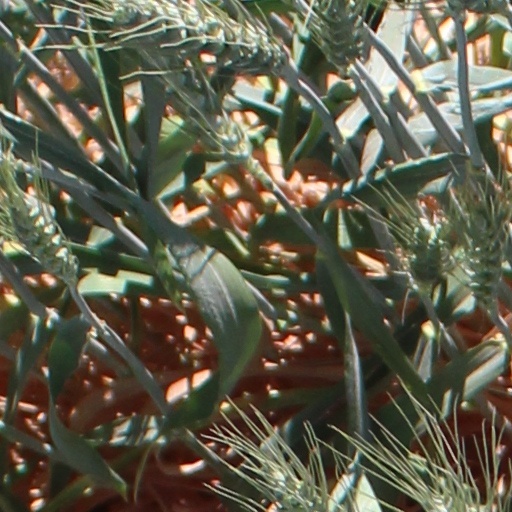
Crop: wheat